2010 Internazionali Femminili di Palermo

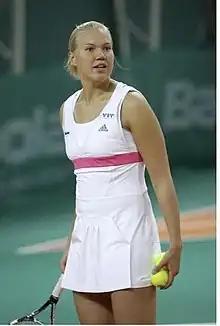
Kaia Kanepi, winner of the singles title

The 2010 Internazionali Femminili di Palermo was a women's tennis tournament played on outdoor clay courts. It was the 23rd edition of the Internazionali Femminili di Palermo, part of the WTA International tournaments of the 2010 WTA Tour. It took place in Palermo, Italy, from 12 July until 18 July 2010.